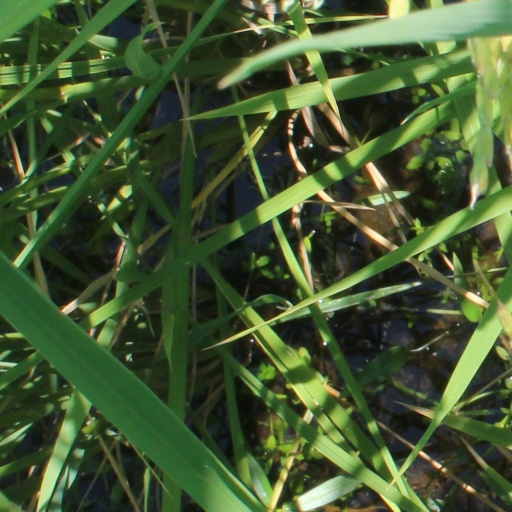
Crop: rice